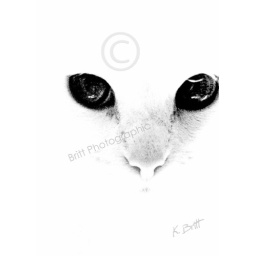
My white kitty sitting in a sunny window.